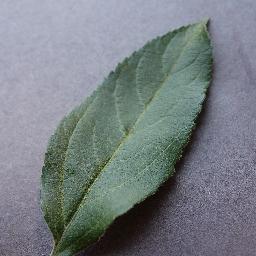
Label: Apple___healthy